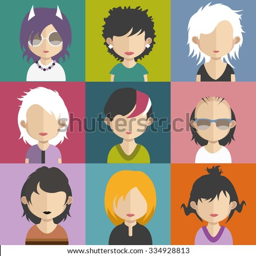
set of people icons in flat style with faces .